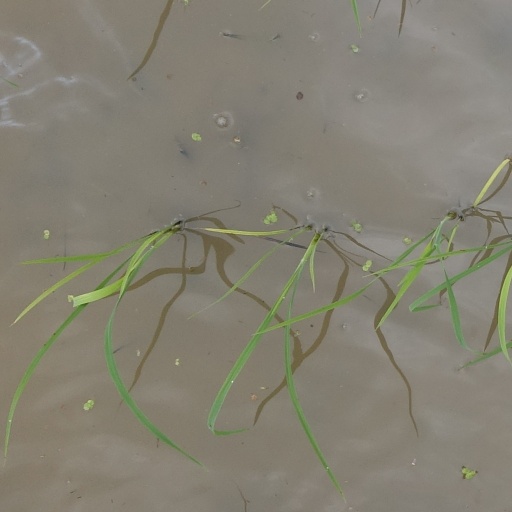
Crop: rice